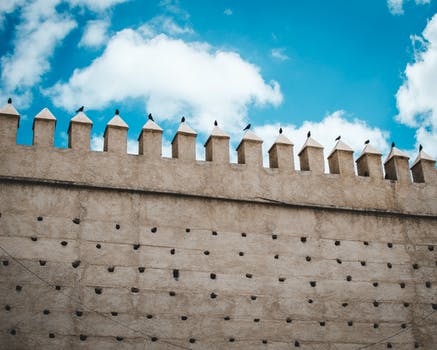
Label: No Watermark